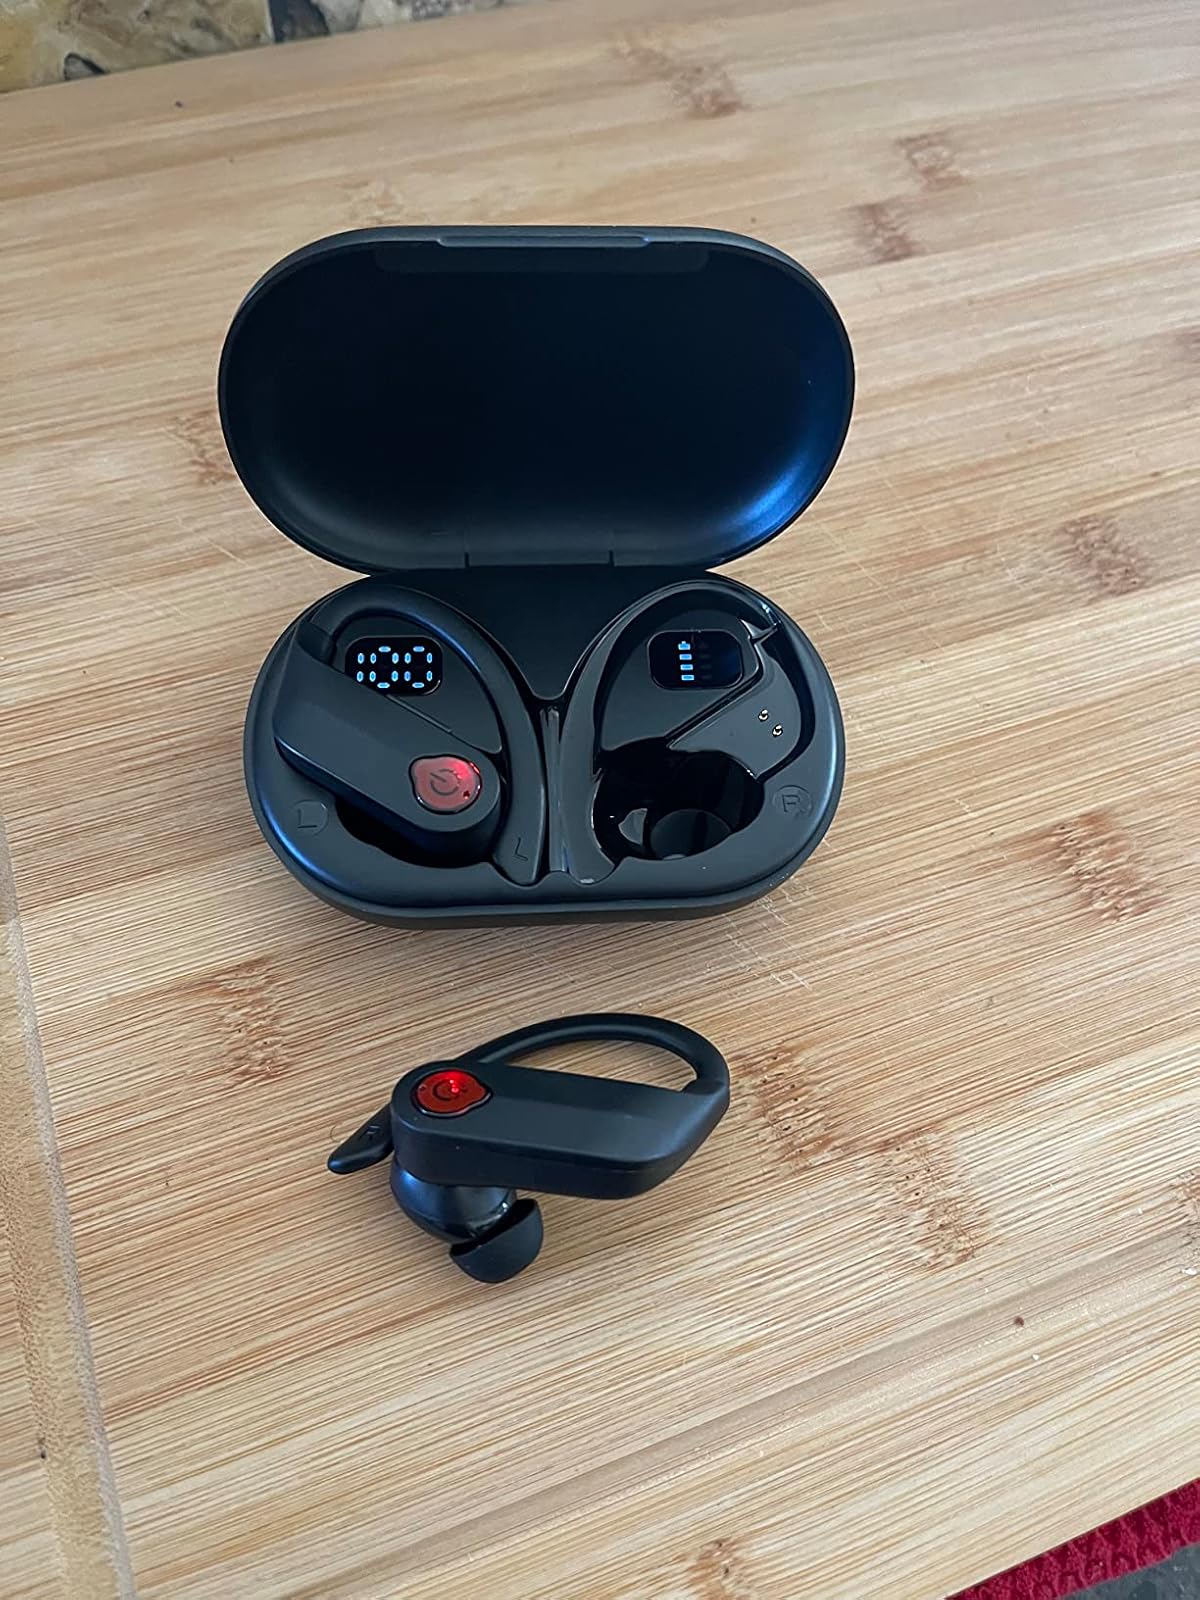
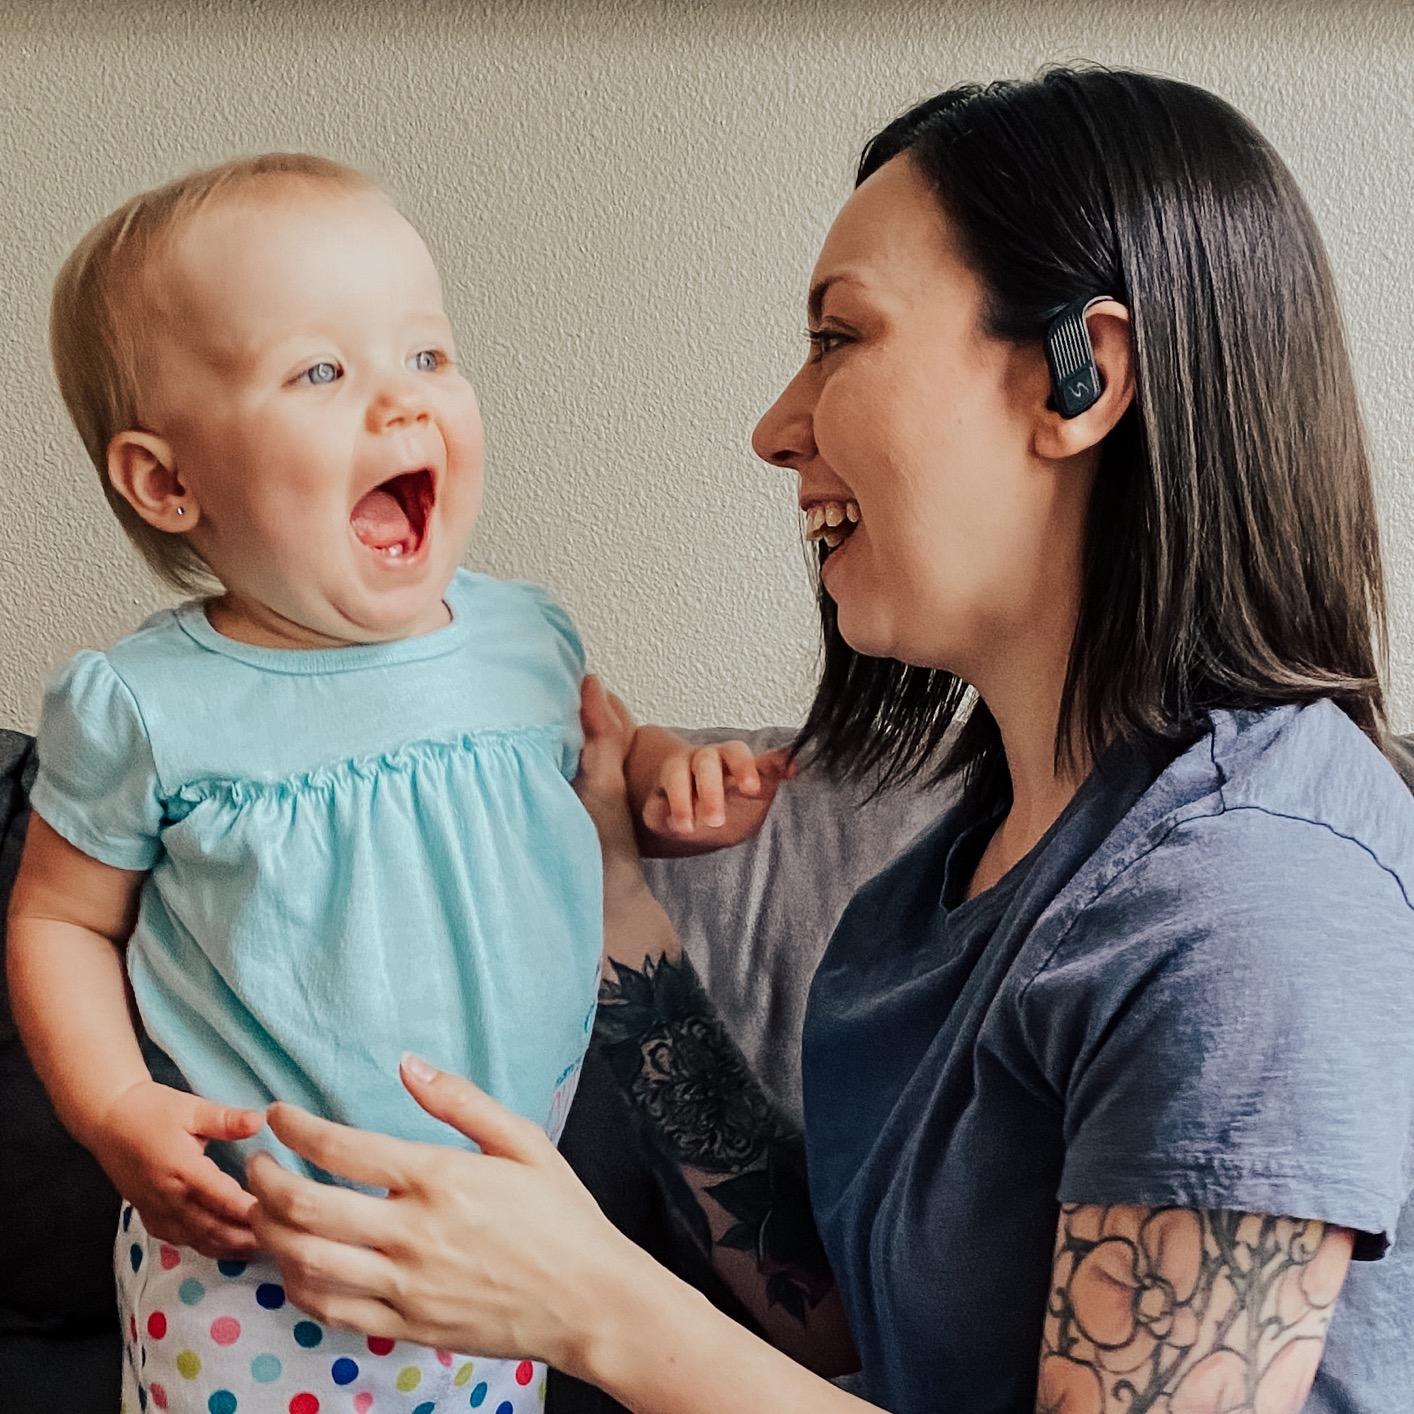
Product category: earbuds
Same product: no